Bridgwater Town Council

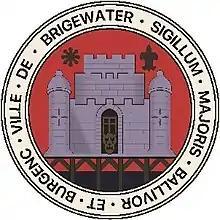
The Council's seal

The Council's seal has been used by the Mayor, Bailiffs and Burgesses of the town since the Middle ages.